Dušan Petrović Šane

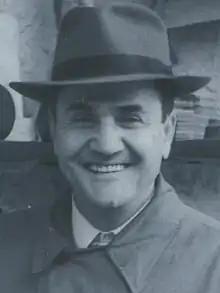
Petrović in 1965

Dušan Petrović Šane (Serbian Cyrillic: Душан Петровић Шане; 28 June 1914 – 21 June 1977) was a Yugoslav communist soldier and politician who served as President of Assembly of the Socialist Republic of Serbia from 1963 to 1967.